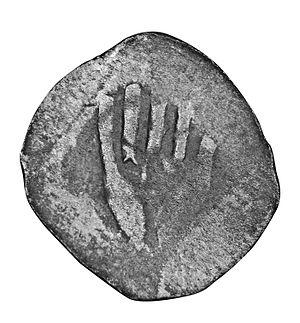
Schwäbisch Hall est une ville du land de Bade-Wurtemberg en Allemagne. Avec ses 38 183 habitants, elle est la préfecture et la plus grande ville de l'arrondissement de Schwäbisch Hall, qui fait partie de la région Heilbronn-Franconie. L'arrondissement actuel est issu du regroupement des anciens arrondissements Crailsheim, Gaildorf, Gerabronn et Schwäbisch Hall entré en vigueur depuis le 1ᵉʳ janvier 1973. Il est situé au sud de la plaine de Hohenlohe et à l'est ou nord-est des monts de Souabe et Franconie, petit massif du keuper dont une partie appartient à l'arrondissement de Schwäbisch Hall jusque la commune de Mainhardt. L'arrondissement de Schwäbisch Hall fait partie des régions à faible densité de population en Allemagne.
Le Heller ou Haller est une pièce de monnaie allemande d'une valeur d'un demi-Pfennig qui devait son nom à la ville de Hall. Elle fut produite à partir du début du XIIIᵉ siècle. Des pièces portant un nom identique furent mises en circulation dans d'autres pays germanophones ou proches de l'Allemagne, comme l'Autriche, la Hongrie ou la Suisse.